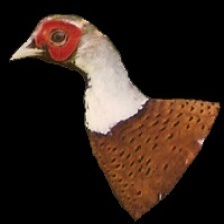
Species: ELLIOTS  PHEASANT
Scientific name: SYRMATICUS ELLIOTI